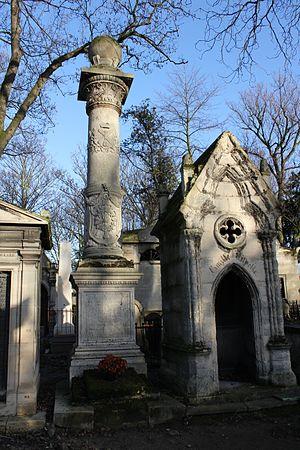
Tombe de Laurent Truguet au cimetière du Père-Lachaise à Paris.
Laurent Jean-François, comte de Truguet, né à Toulon le 10 janvier 1752 et mort dans cette même ville le 26 décembre 1839, est un officier de marine français des XVIIIᵉ et XIXᵉ siècles. Amiral de France, il est ministre de la Marine et ambassadeur de France en Espagne.